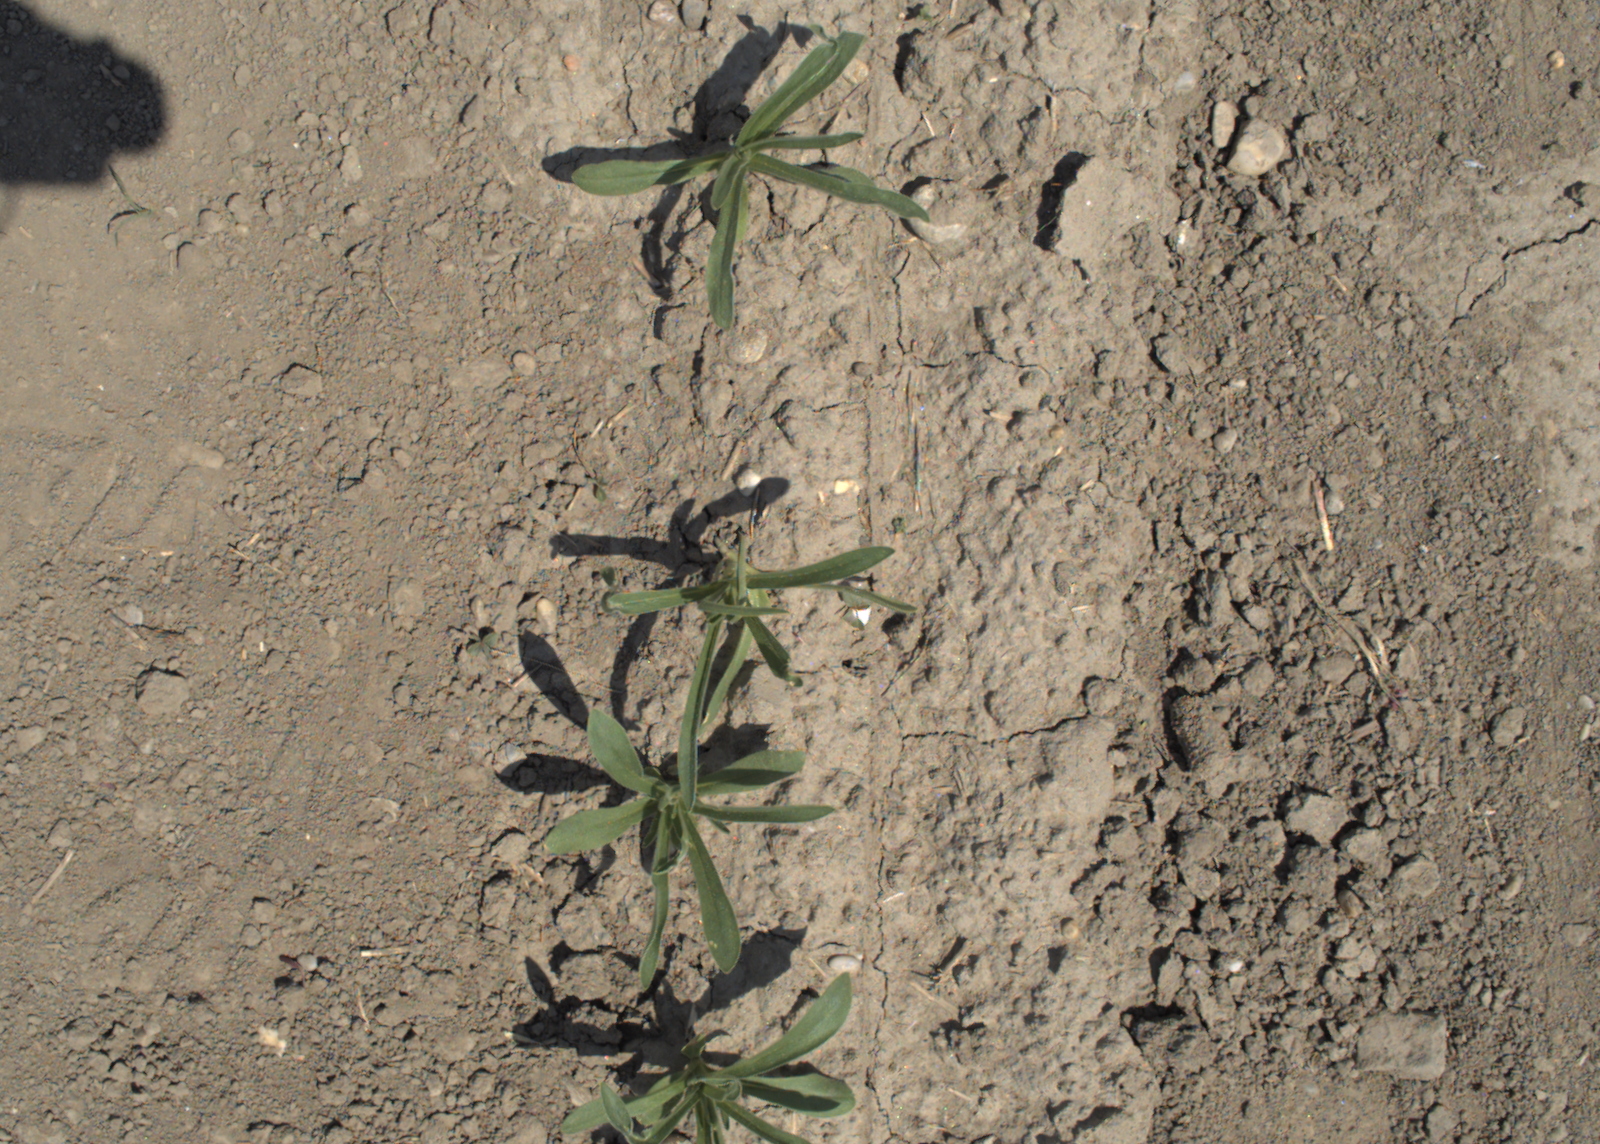
Capture date: 10.06.2021 12:03:45
Weather: sunny
Wind: light
Seeding date: 27.04.2021
Plant canopy height (mm): 797